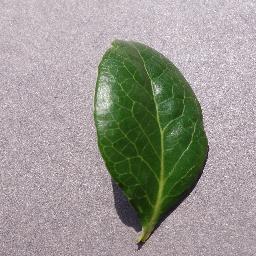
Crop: blueberry
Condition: healthy